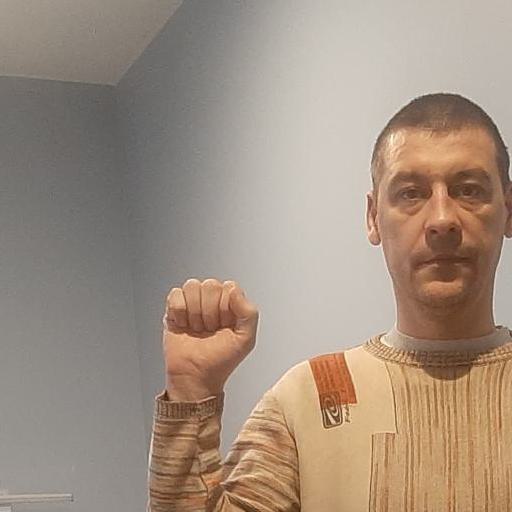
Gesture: fist